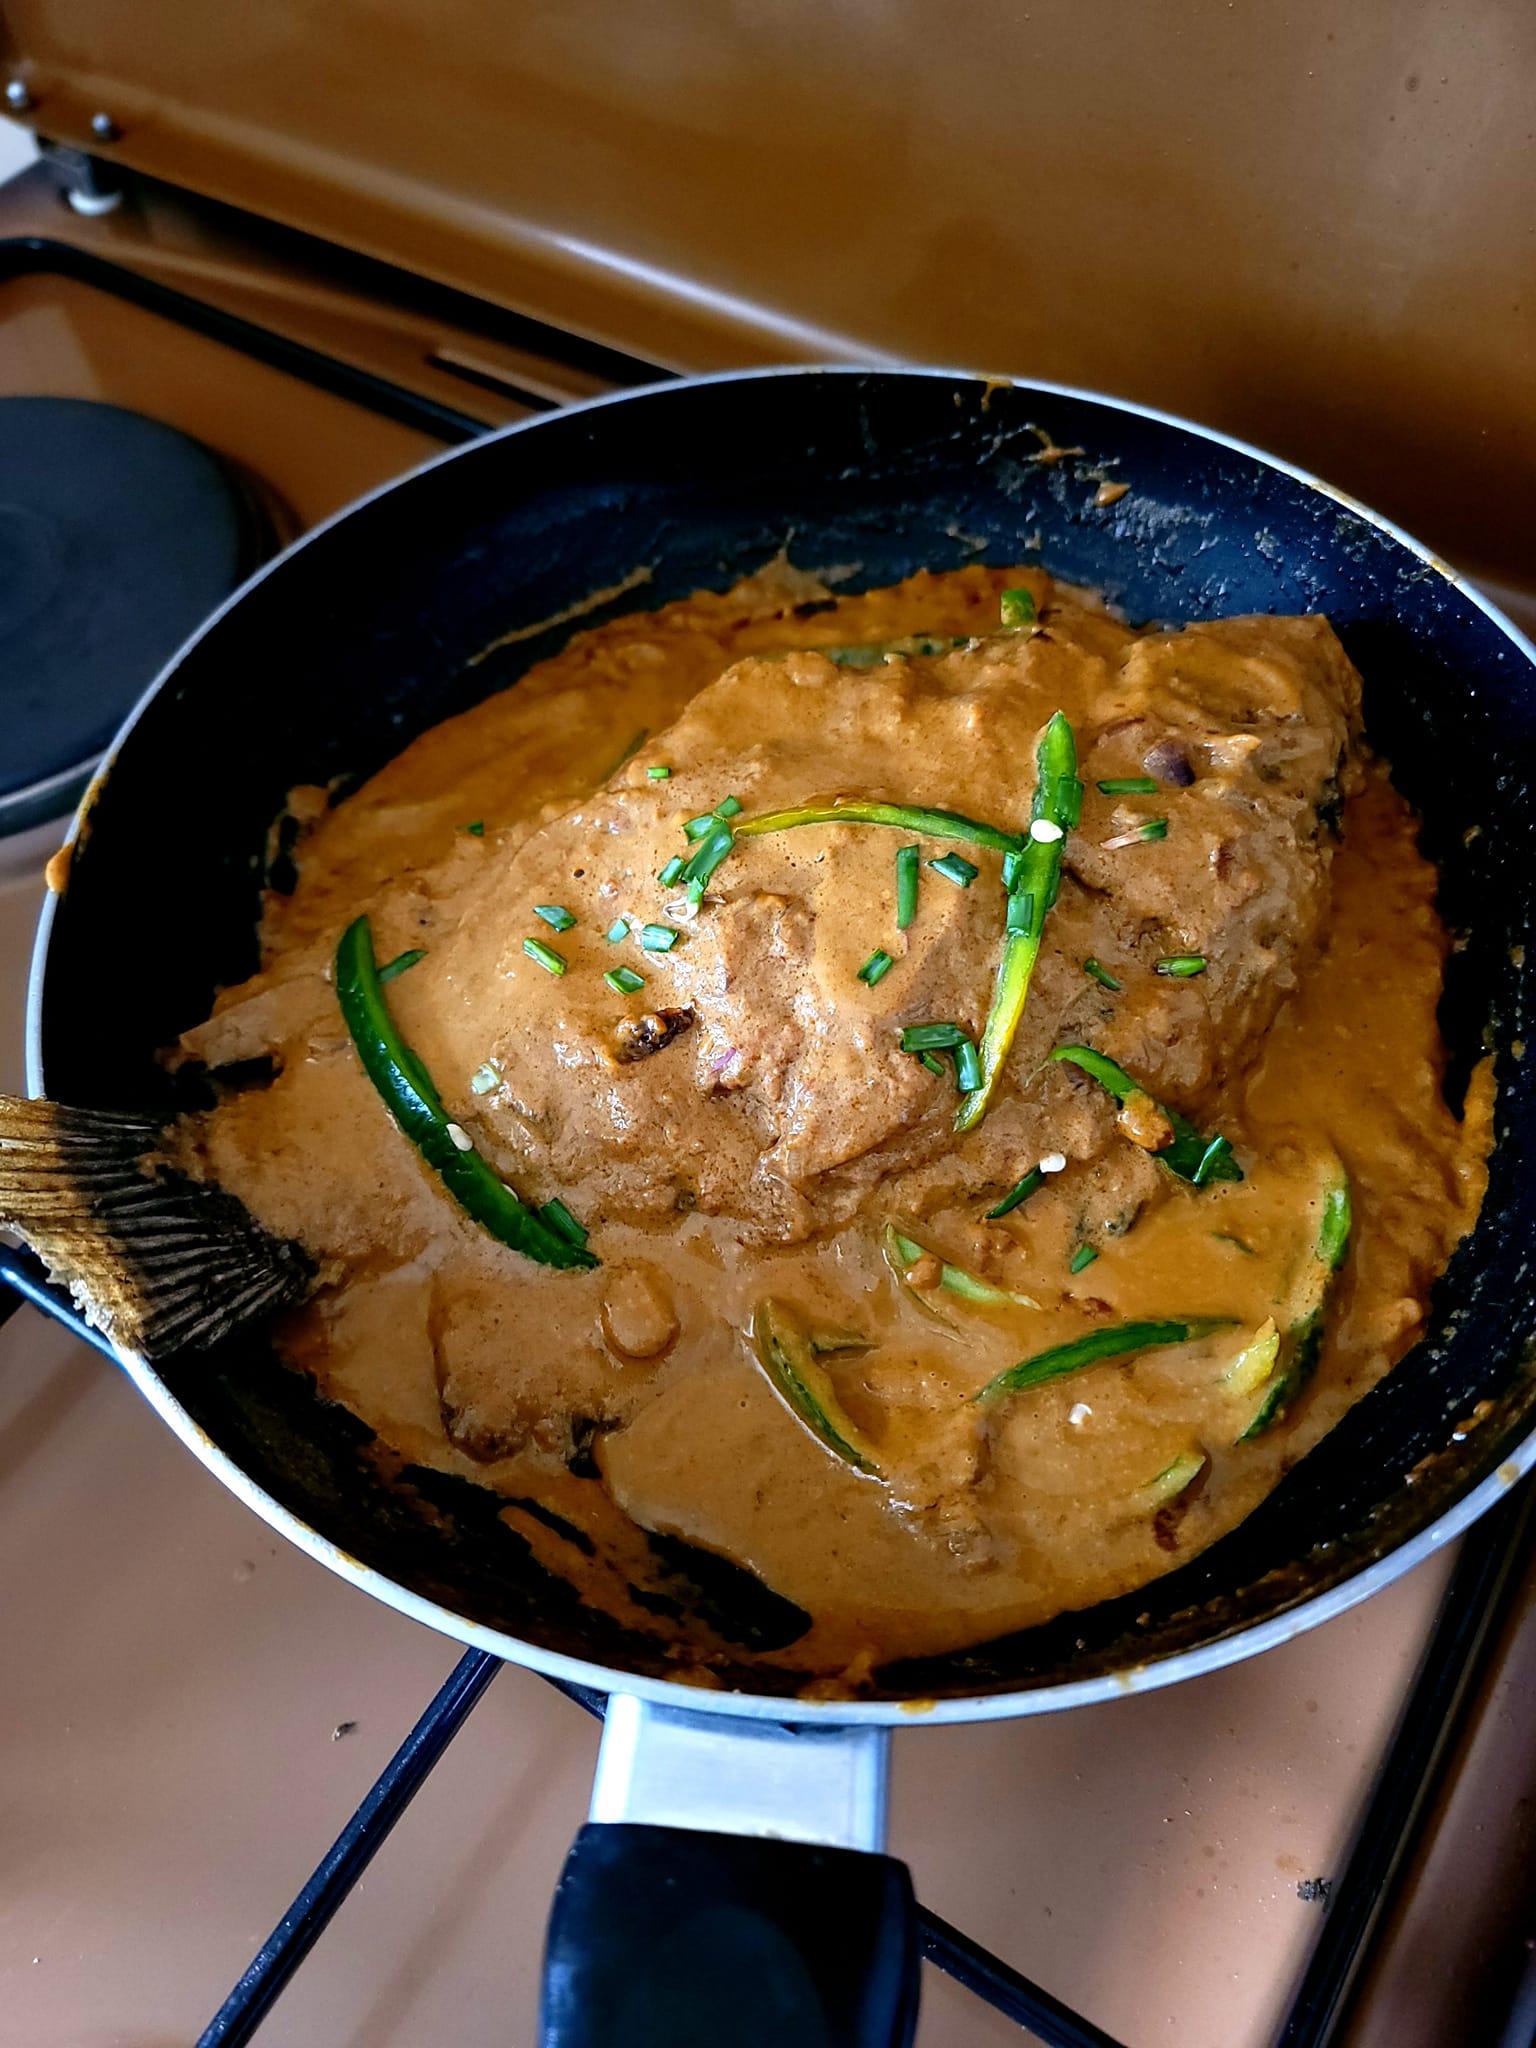
Kikaangio kilicho na rangi nyeusi pamoja na mshikilio wa rangi ya kijivu na rangi nyeusi, kina samaki aliyepikwa akaiva, aliye na rojo iliyo nzito yenye hoho na dania. Rojo hii ni ya rangi manjano.